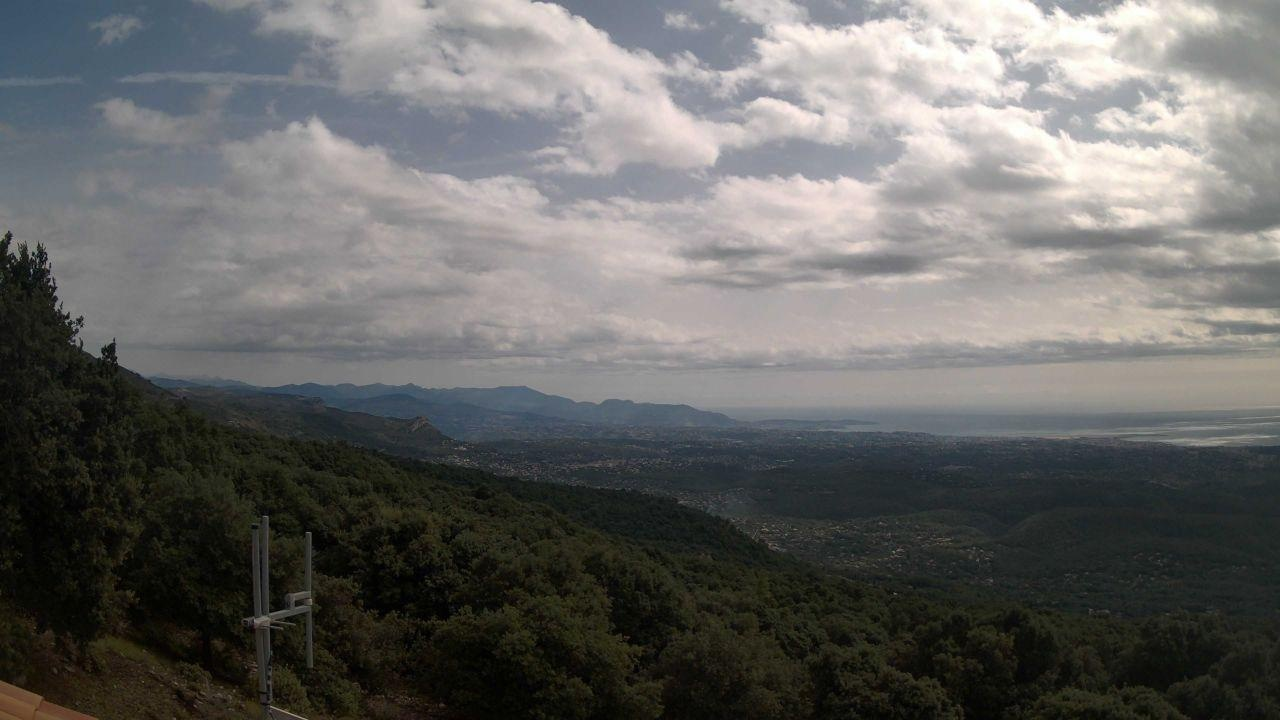
Fire: no
Smoke: no